Gianfelice Rocca

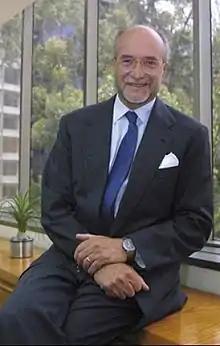

Gianfelice Mario Rocca (born 2 March 1948) is an Italian billionaire businessman. He is chairman of the Techint Group and Istituto Clinico Humanitas.